2013–14 Yeovil Town F.C. season

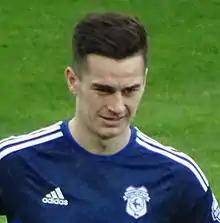
Welsh forward Tom Lawrence joined on loan from Manchester United.

Yeovil travelled to Elland Road to face Leeds United on 2 November. A second half brace from Scottish forward Ross McCormack saw Yeovil lose the game 2–0 to slip to the foot of the Championship table. Following the game the club confirmed that striker Andy Williams had suffered a serious knee injury in training ruling him out for the rest of the season. Williams returned to parent club Swindon Town for treatment but officially remained on loan at Yeovil for the remainder of the season, with Yeovil still having to pay a portion of his wages. On 5 November, Yeovil faced Conference South side Weston-super-Mare in the second round of the Somerset Premier Cup, Yeovil won the match 4–1 but saw defender Luke Ayling sent off after being involved in a twenty-man brawl. Ayling being suspended for three non-first team matches for his violent conduct. On 10 November, Yeovil played Wigan Athletic and for the fourth time this season suffered a 1–0 home defeat. The game marked the final match of Wayne Hennessey's loan spell, and with the club confirming that first choice keeper Marek Štěch would be out for a further month with his hand injury Stuart Taylor arrived on a month loan from Reading. During the international break Yeovil faced the Latvian national team in a friendly at Huish Park on 18 November, Taylor made his non-competitive debut in this game. A 75th-minute goal from Valērijs Šabala was enough to earn Latvia a 1–0 victory. On 20 November, the club confirmed that just two days after joining the club goalkeeper Stuart Taylor was returning to Reading for "personal reasons". Yeovil traveled to Doncaster Rovers, on 22 November, with Chris Dunn making his debut in goal. Yeovil conceded early on but courtesy of a goal from former Doncaster player Byron Webster the game was level with ten minutes to go when Doncaster were reduced to ten men with sending off of midfielder Dean Furman. Despite this Yeovil lost the match 2–1 after conceding a late goal. On 26 November, last season's top goalscorer Paddy Madden was placed on the transfer list by the club. The loan transfer deadline day on 28 November, saw Yeovil sign three players on month long loan deals, Everton midfielder John Lundstram, Nottingham Forest forward Ishmael Miller and Liverpool forward Adam Morgan whose loan is set to be made permanent in the new year, while defender Danny Seaborne joined League One side Coventry City on loan until January. On 30 November, Yeovil traveled to Watford with all three loan signings making their debuts. Yeovil won the match 3–0 courtesy of goals from Byron Webster, Joe Edwards and Ishmael Miller with a goal on his debut. Following the game the club confirmed that Everton defender Shane Duffy had extended his loan for a third and final month until 27 December.